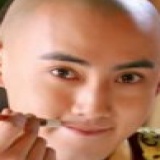
diễn viên Trương Duệ